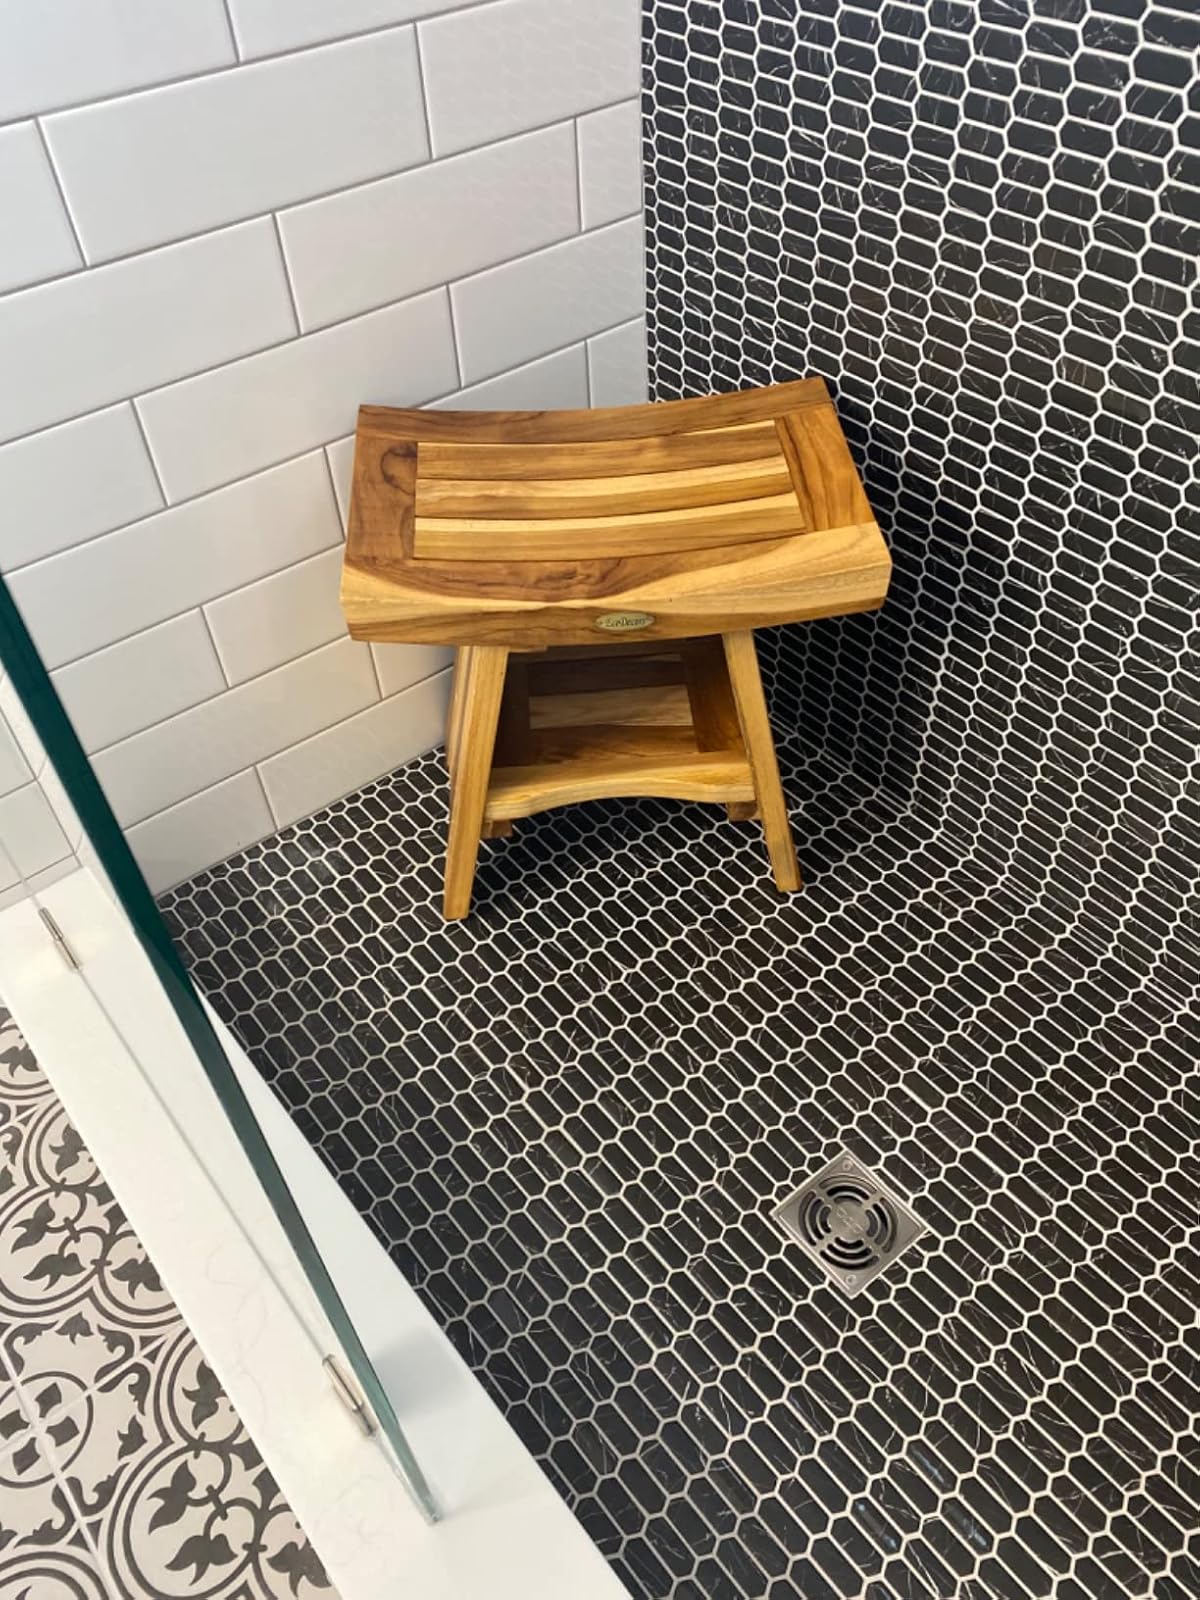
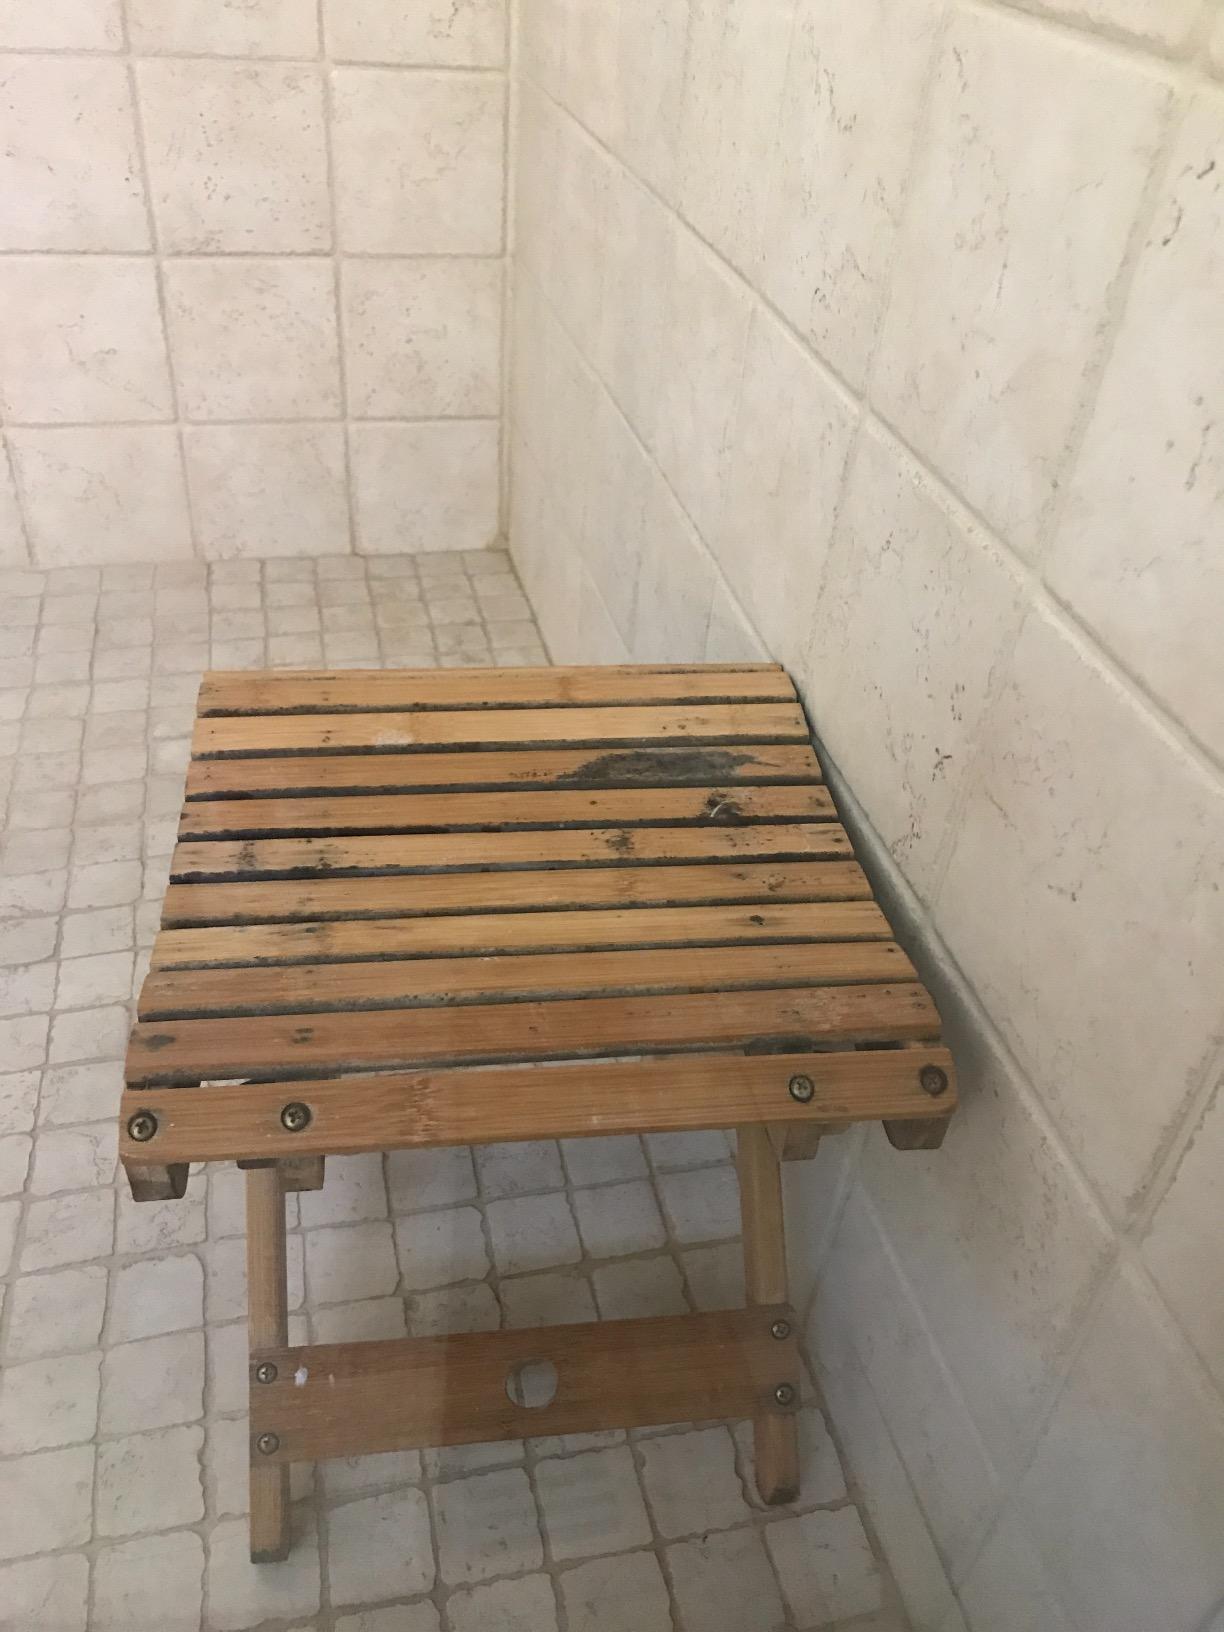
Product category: stool
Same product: no